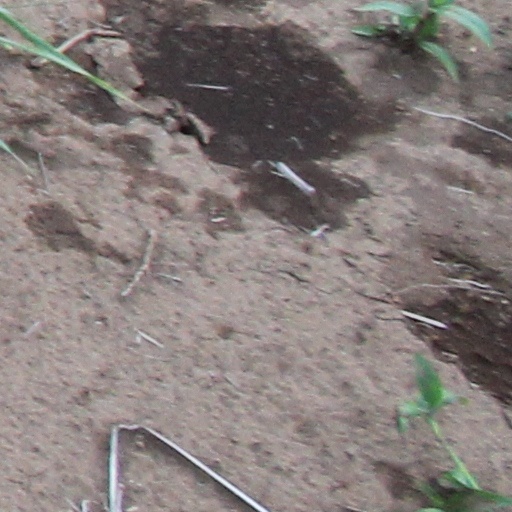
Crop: wheat